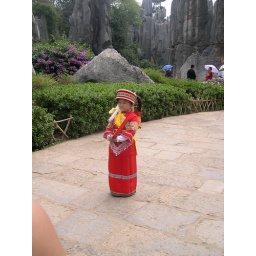
A young girl in minority garb at the Stone Forest.